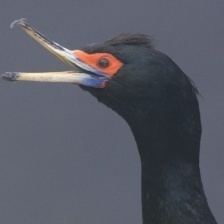
Species: RED FACED CORMORANT
Scientific name: PHALACROCORAX URILE